Palio (2015 film)

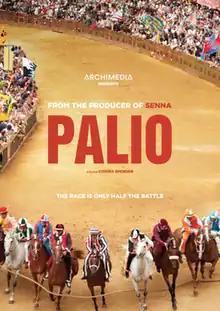
Film poster

Palio is a 2015 British documentary film. Filmed in Siena, Italy, the film documents Palio di Siena, the oldest continually run horse race in the world that is held twice each year. It is directed by Cosima Spender, and produced by James Gay-Rees and John Hunt. It was written by Hunt and Spender.